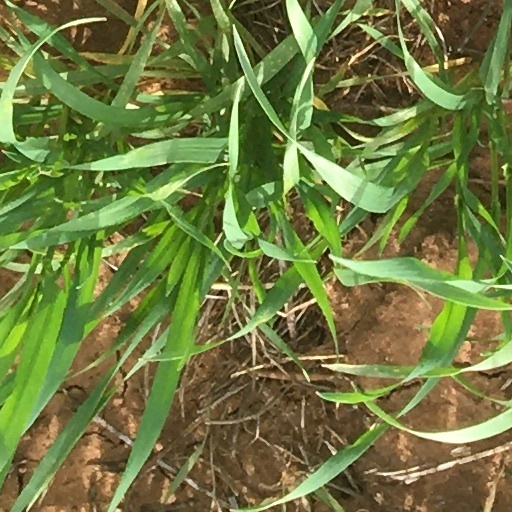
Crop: wheat